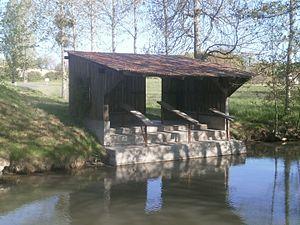
Le lavoir.
L'Olivet est une rivière française qui coule dans le département d'Indre-et-Loire, région Centre-Val de Loire. C'est un affluent droit de l'Indrois, donc un sous-affluent de la Loire par l'Indre.
Beaumont-Village est une commune française située dans le département d'Indre-et-Loire en région Centre-Val de Loire.